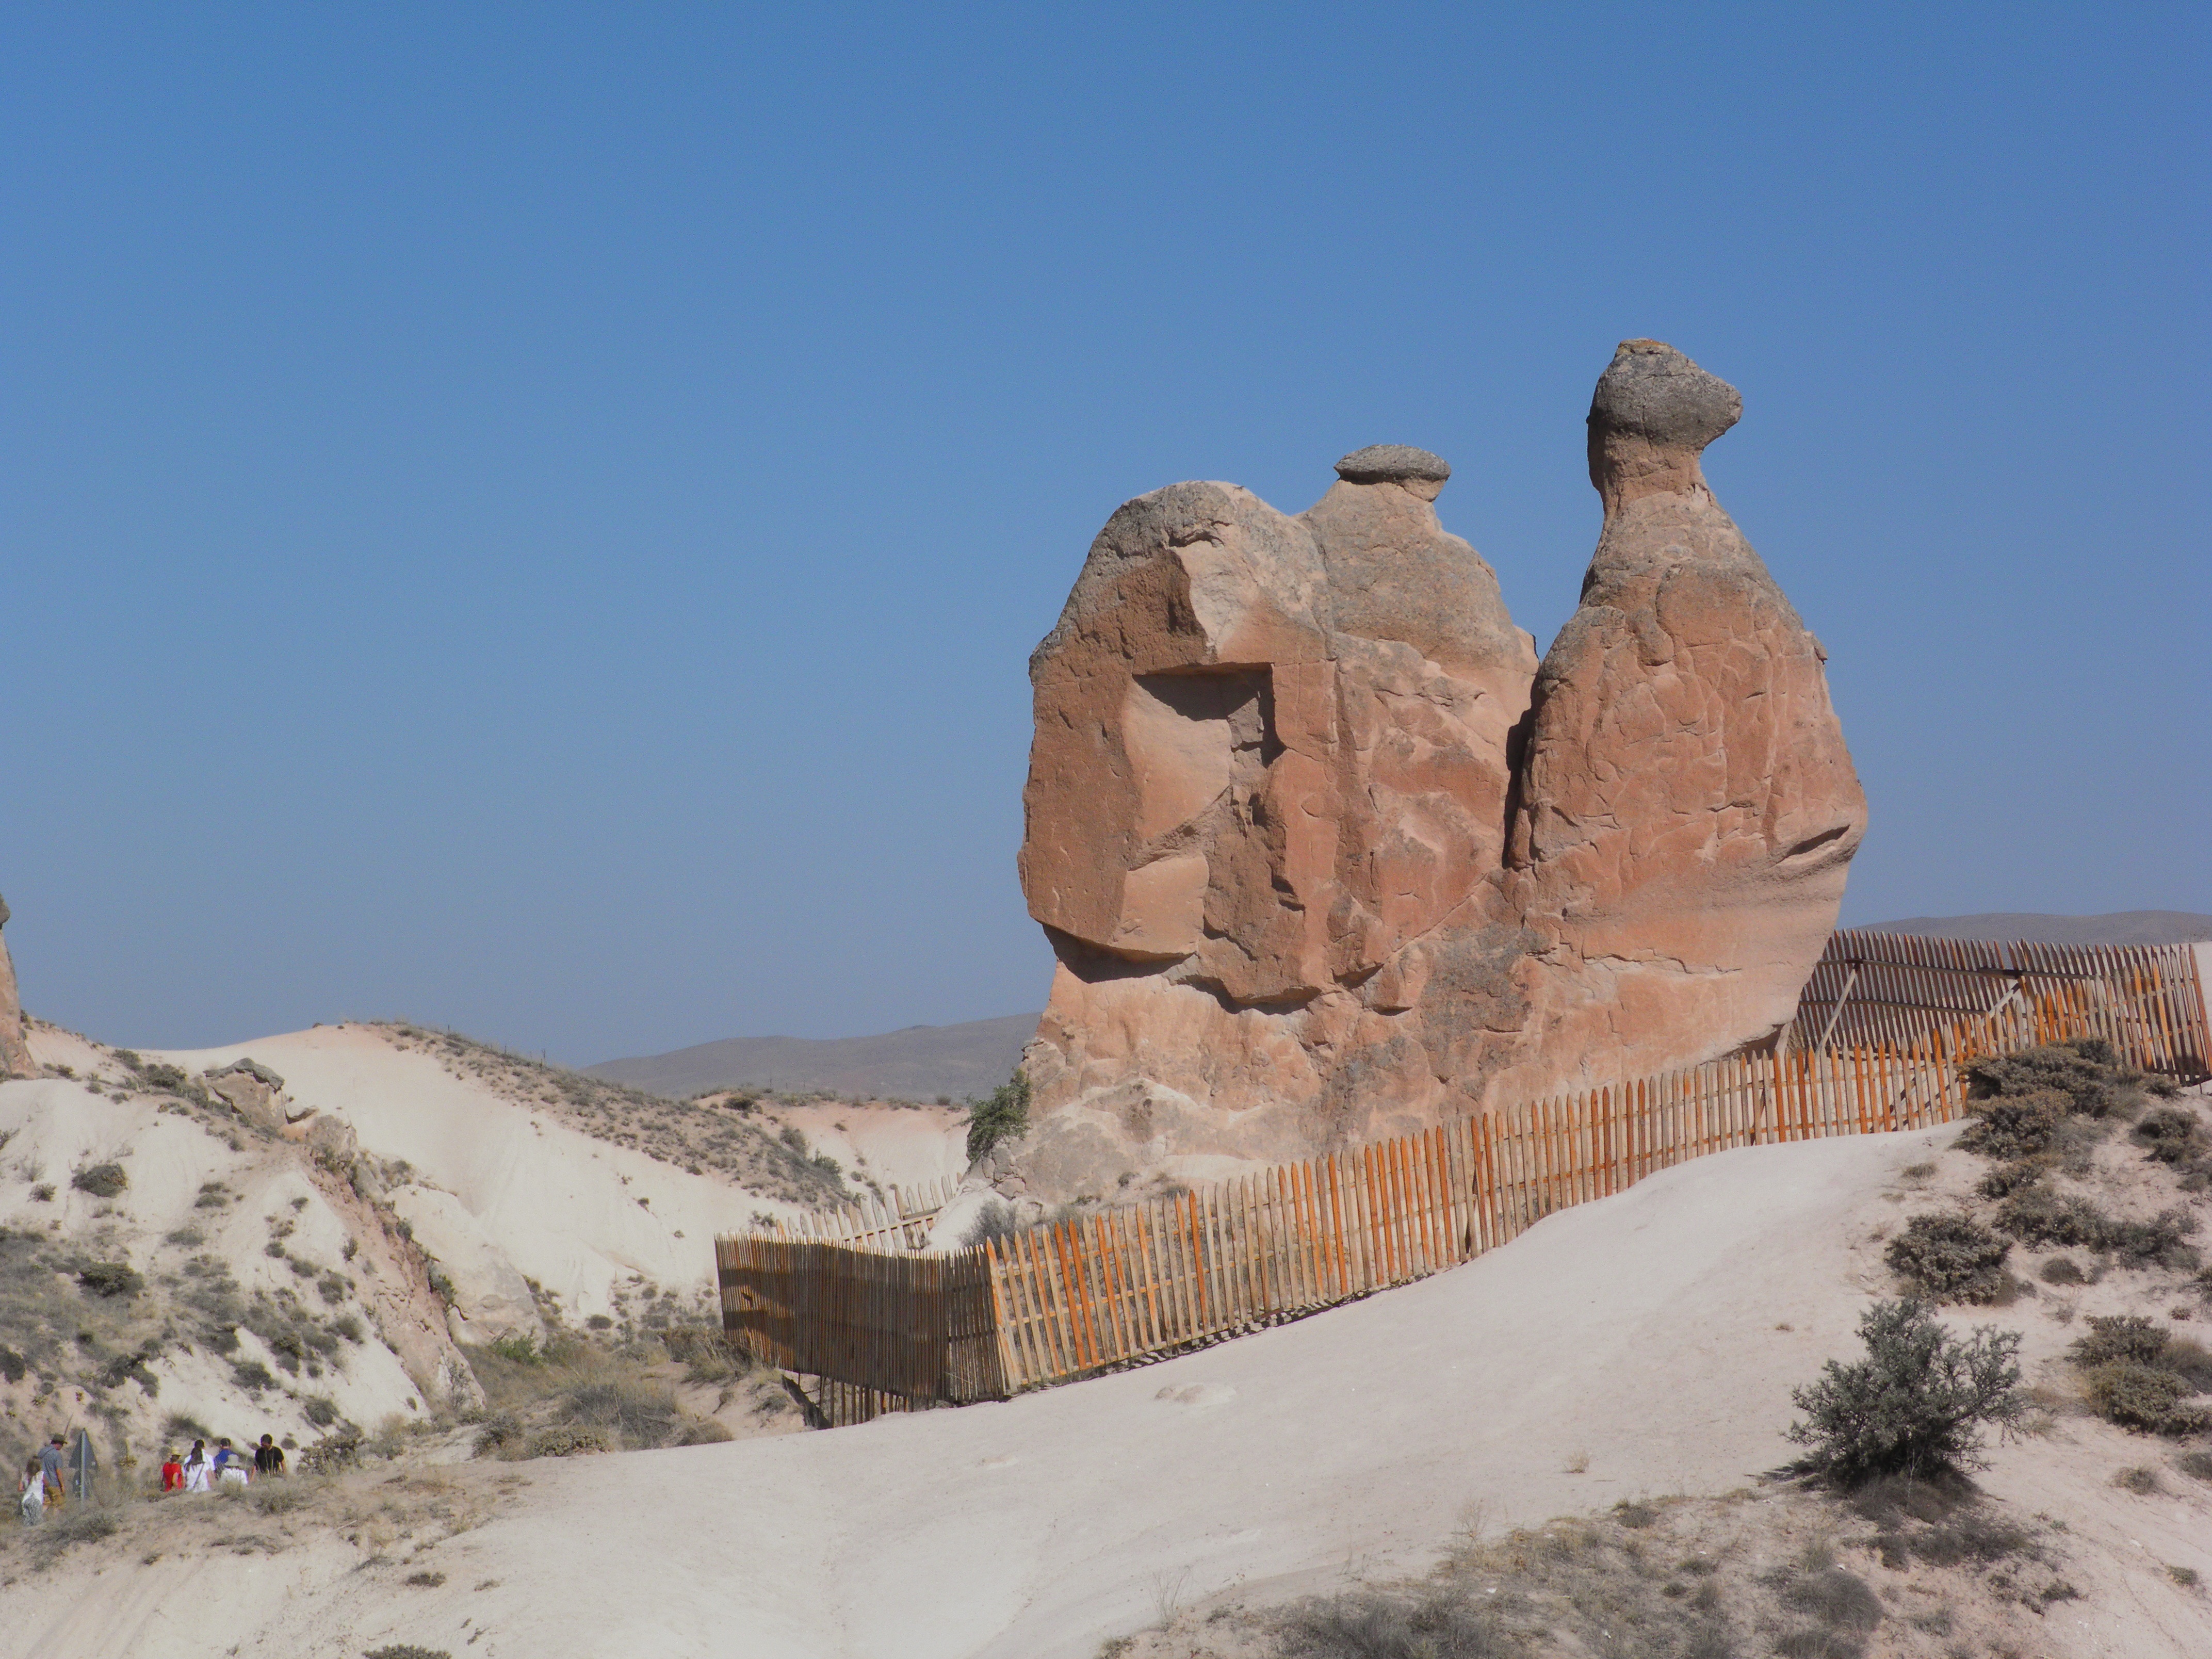
landscape, sand, rock, mountain, desert, valley, monument, formation, arch, camel, terrain, material, geology, badlands, turkey, plateau, unesco, wadi, cappadocia, landform, fairy chimneys, natural environment, aeolian landform